Chinatown, Chicago

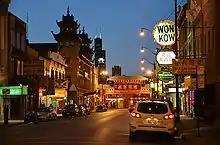
The On Leong Merchants Association Building and the Won Kow Building were built along Wentworth Avenue in 1927.

In the 1920s, Chinese community leaders secured approximately 50 ten-year leases on properties in the newly developing Chinatown. Because of severe racial discrimination, these leases needed to be secured via an intermediary, H. O. Stone Company. Jim Moy, then-director of the On Leong Merchants Association, then decided that a Chinese-style building should be constructed as a strong visual announcement of the Chinese community's new presence in the area. With no Chinese-born architects in Chicago at the time, Chicago-born Norse architects Christian S. Michaelsen and Sigurd A. Rognstad were asked to design the new On Leong Merchants Association Building in spring 1926. Michaelsen and Rognstad drew their final design after studying texts on Chinese architecture. When the building opened in 1928 at a cost of a million dollars, it was the finest large Chinese-style structure in any North American Chinatown. While the overall structure of the building was fairly commonplace for the time, it was marked with two massive pagoda towers to frame it. The On Leong Association allowed the Chinese Consolidated Benevolent Association to put its headquarters in the new building and also used it as an immigrant assistance center, a school, a shrine, a meeting hall, and office space for the Association itself. It was often informally referred to as Chinatown's "city hall".